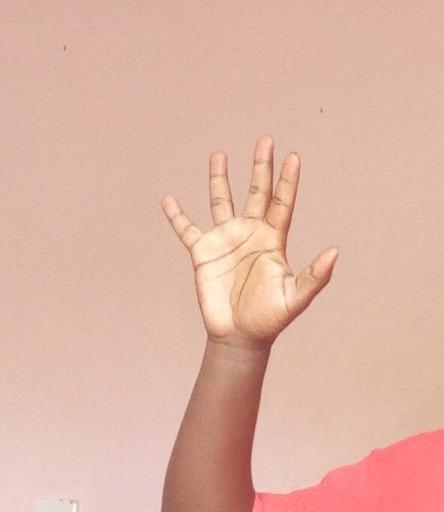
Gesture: palm